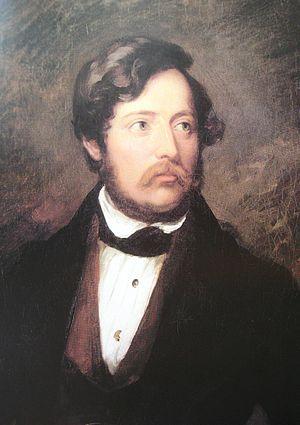
Jakob Götzenberger est un peintre allemand né à Heidelberg le 4 novembre 1802, mort à Darmstadt le 6 octobre 1866.